West Logan, West Virginia

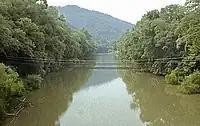
The Guyandotte River at West Logan, July 1996

West Logan is located at (37.869557, -81.987282). The town primarily occupies bottomland along the west bank of the Guyandotte River, though its municipal boundaries stretch westward to the summit of Rattlesnake Knob. The community of Peach Creek lies across the river to the northeast, and the community of Aracoma lies to the southwest.